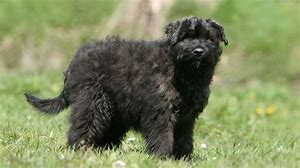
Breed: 233-n000072-Bouvier_des_Flandres